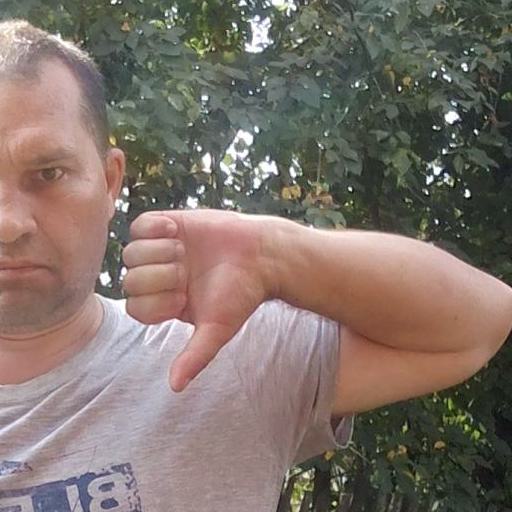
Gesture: dislike